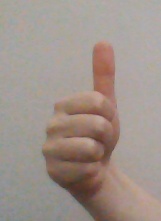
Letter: aleff